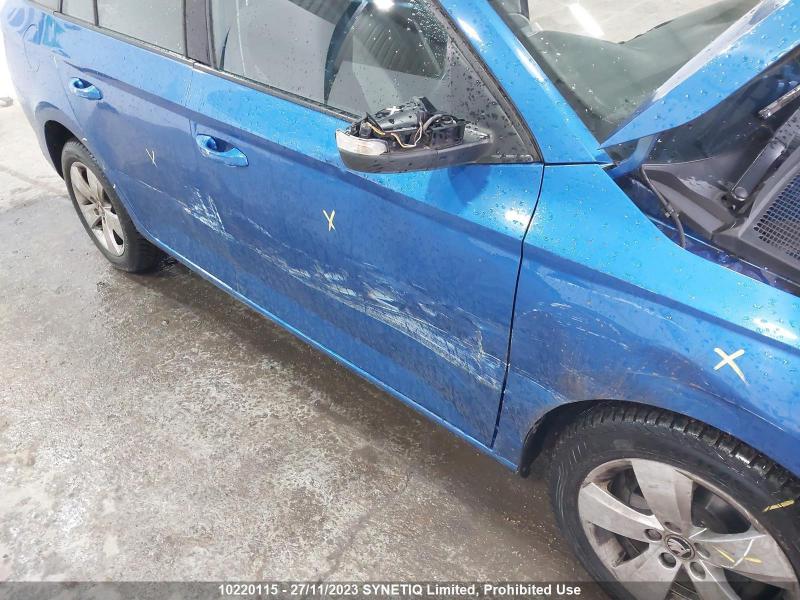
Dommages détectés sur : capot, aile avant droite, porte avant droite, porte arrière droite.
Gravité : majeur